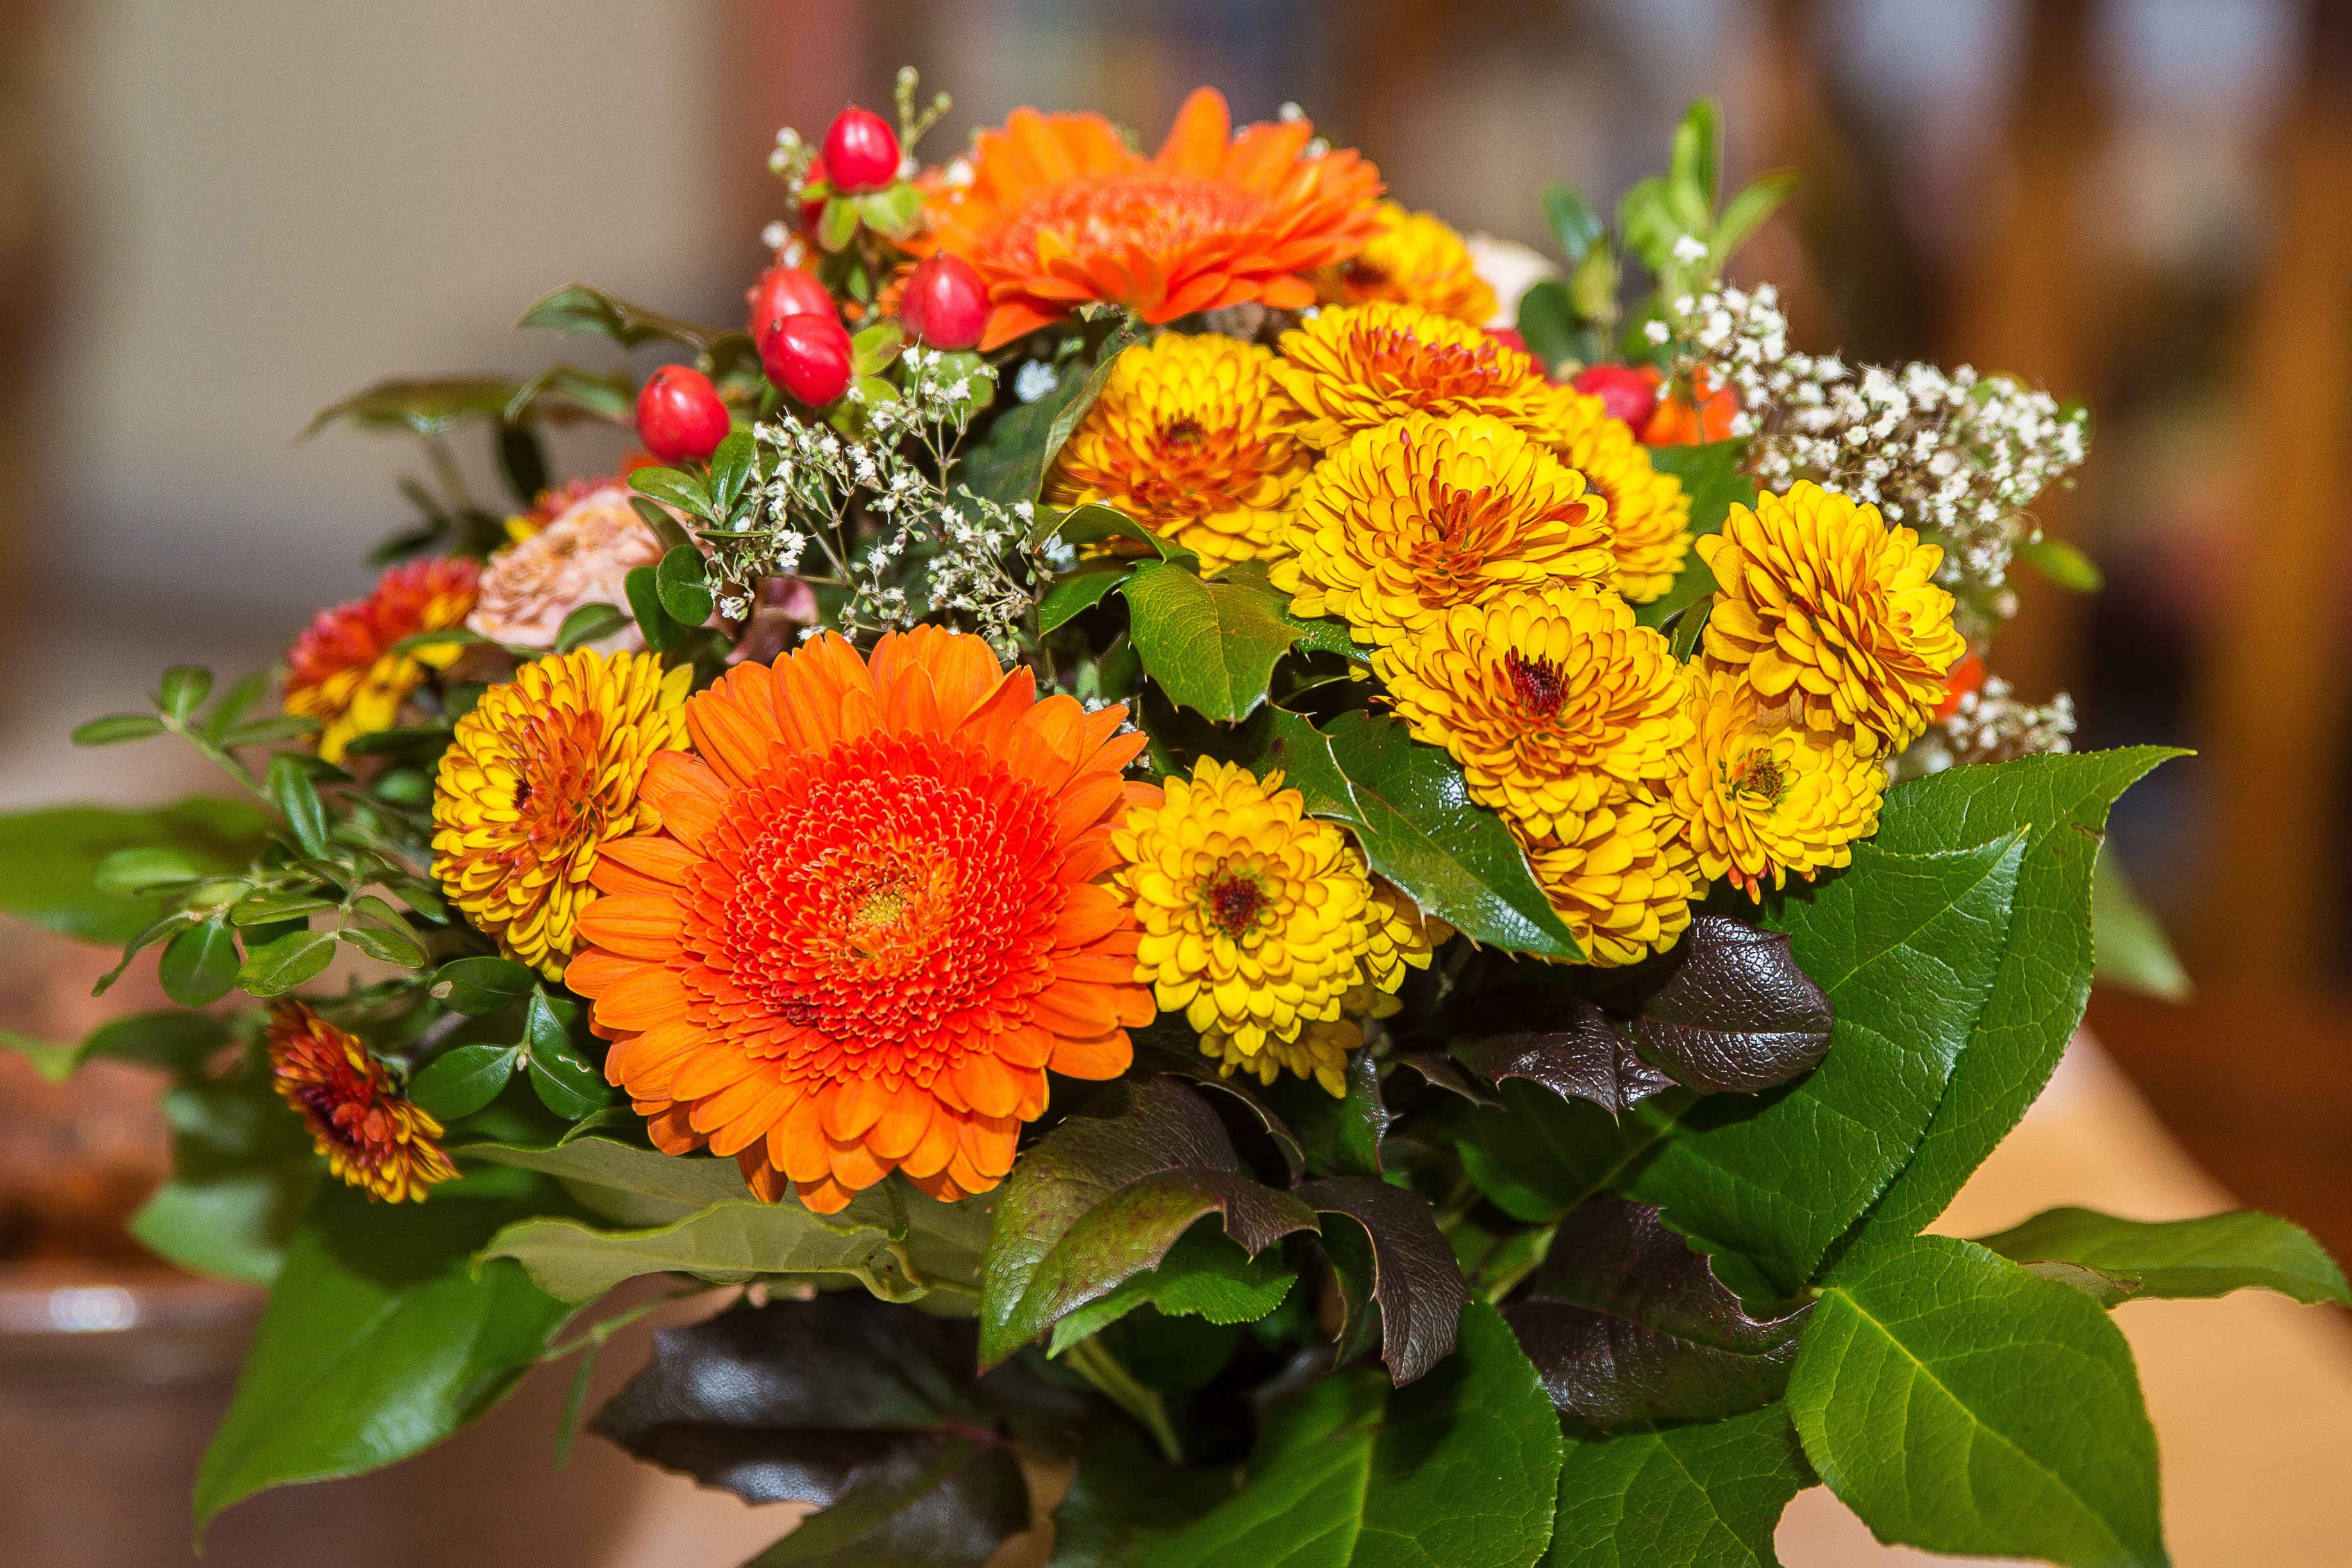
blossom, plant, flower, bloom, bouquet, autumn, yellow, garden, flora, flowers, floristry, flowering plant, daisy family, schnittblume, flower bouquet, cut flowers, floral design, annual plant, land plant, flower arranging